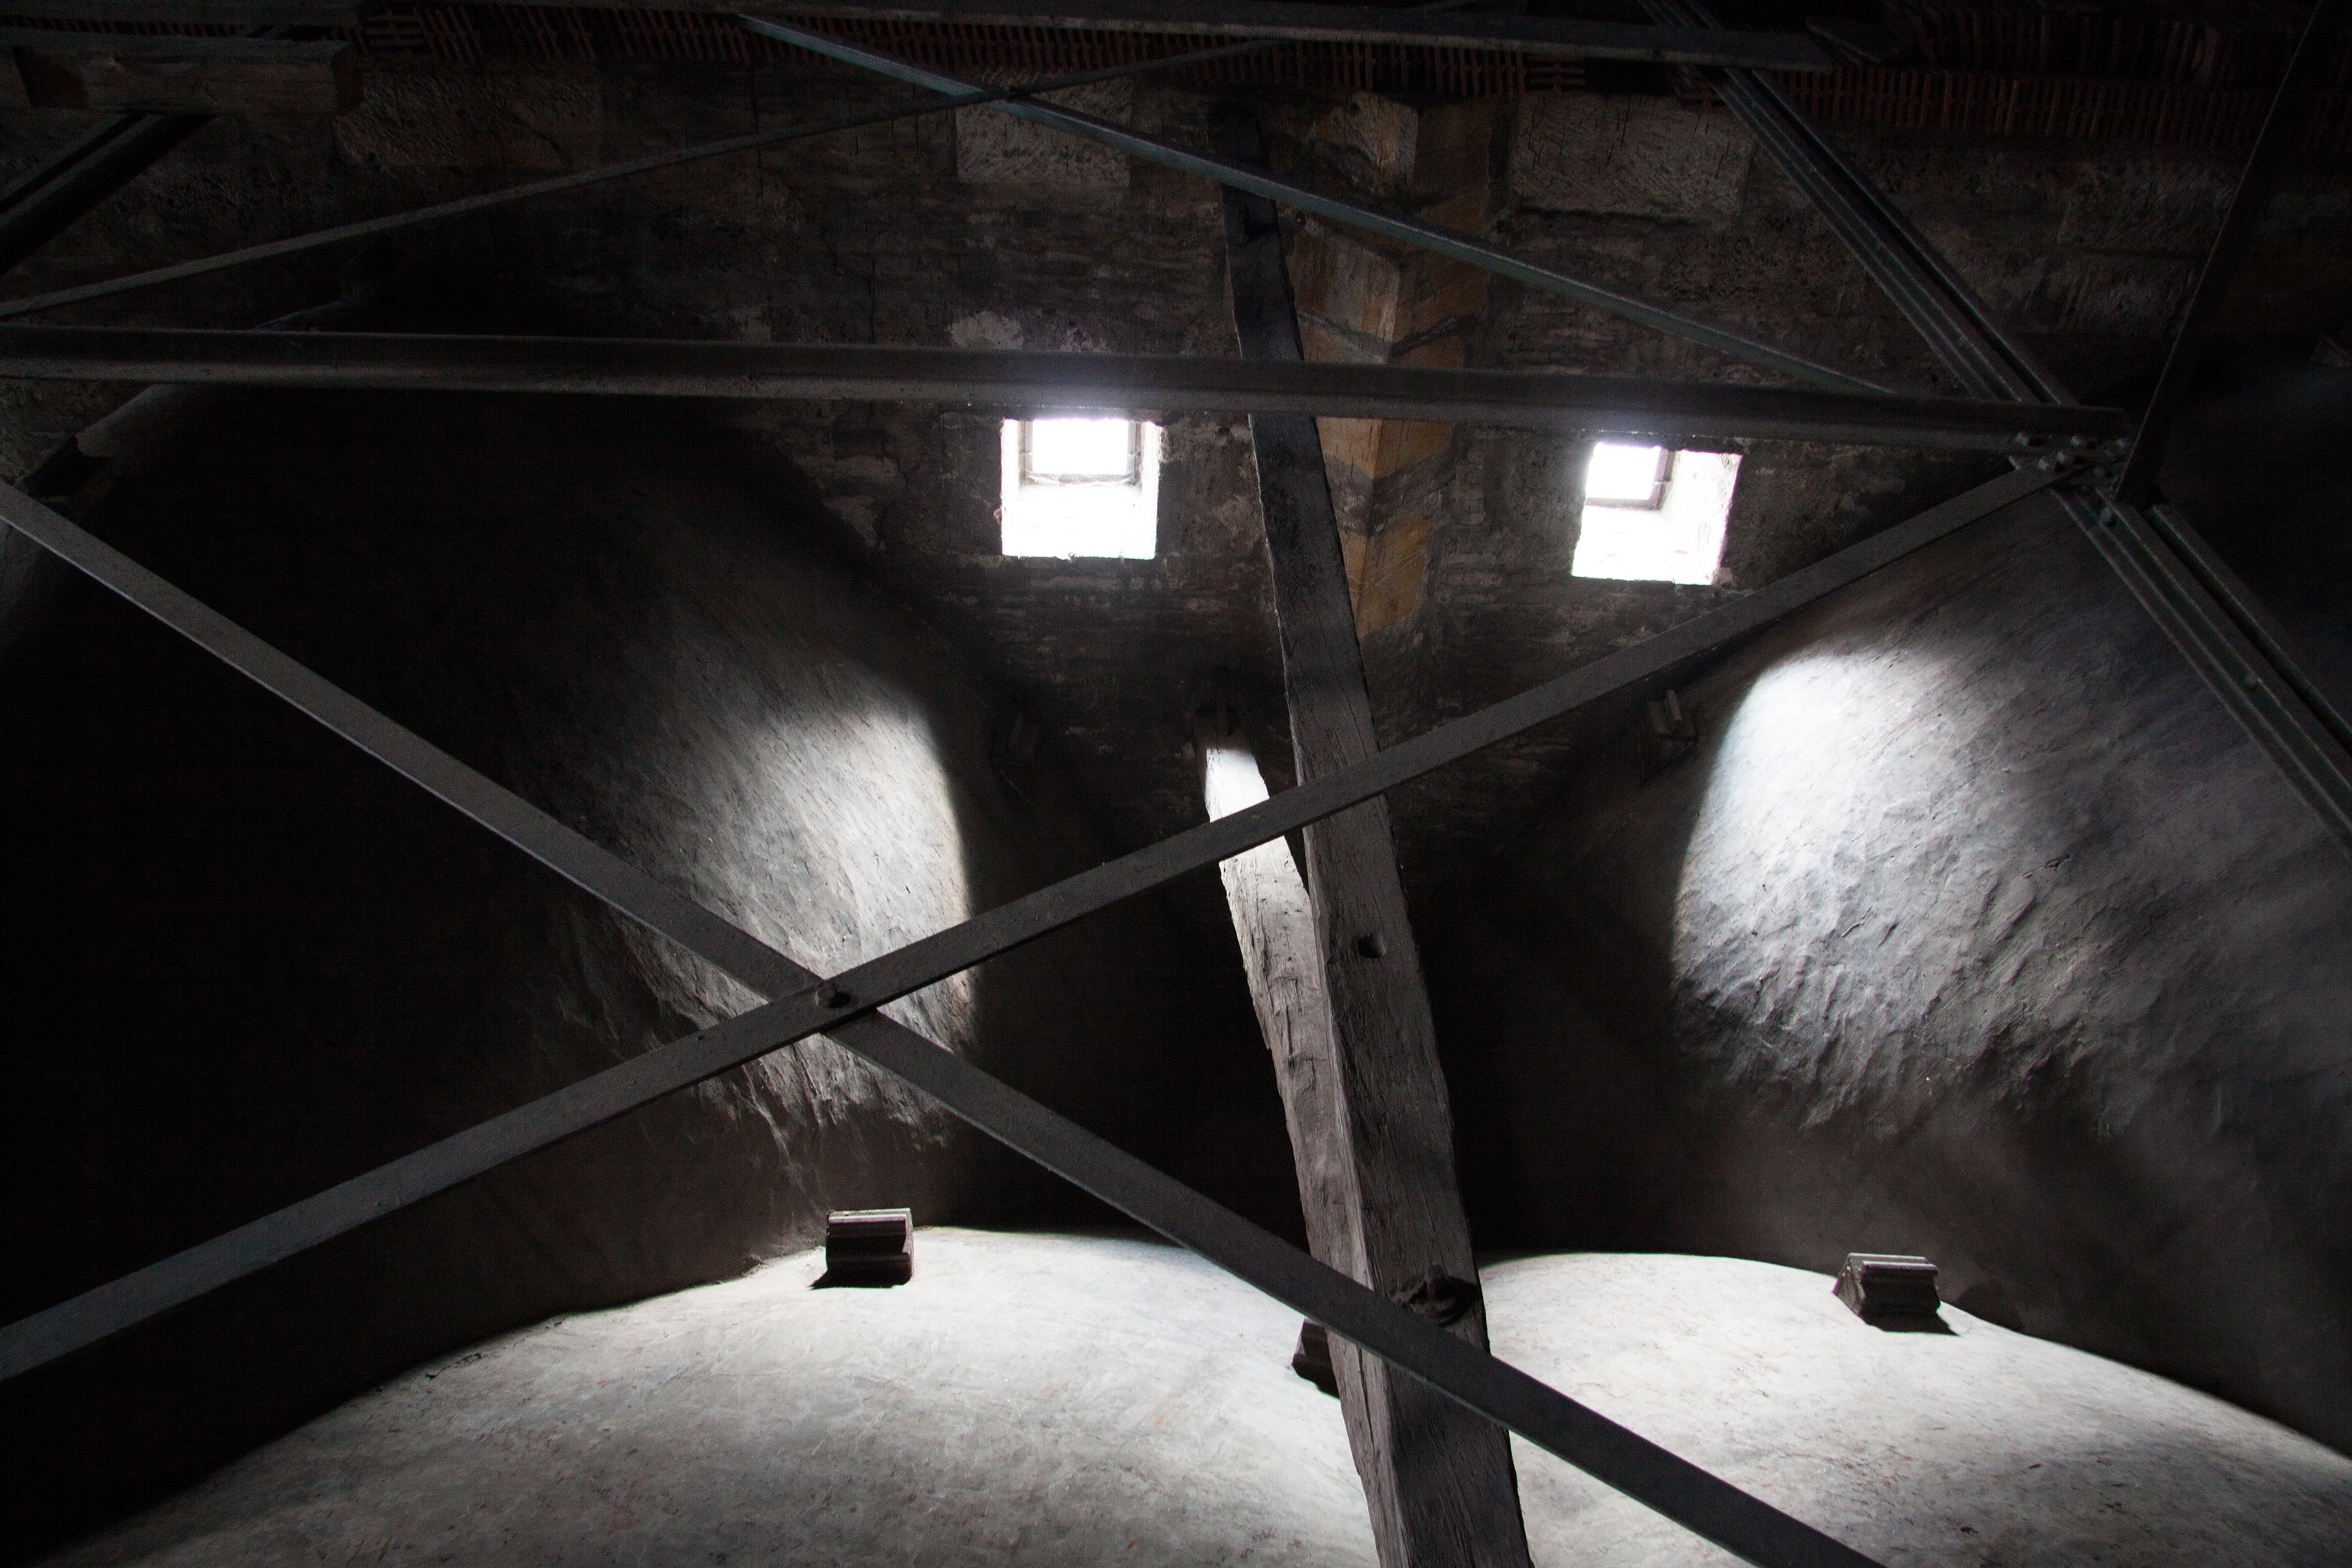
light, architecture, wood, roof, building, city, darkness, church, concrete, attic, iron, vault, ulm, roof construction, iron construction, wooden beams, munster, ulm cathedral, fire protection, over the nave, rib vault